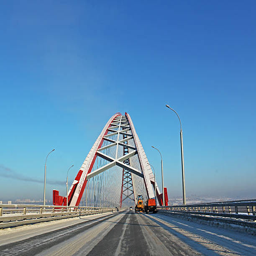
large arch bridge in the cold winter